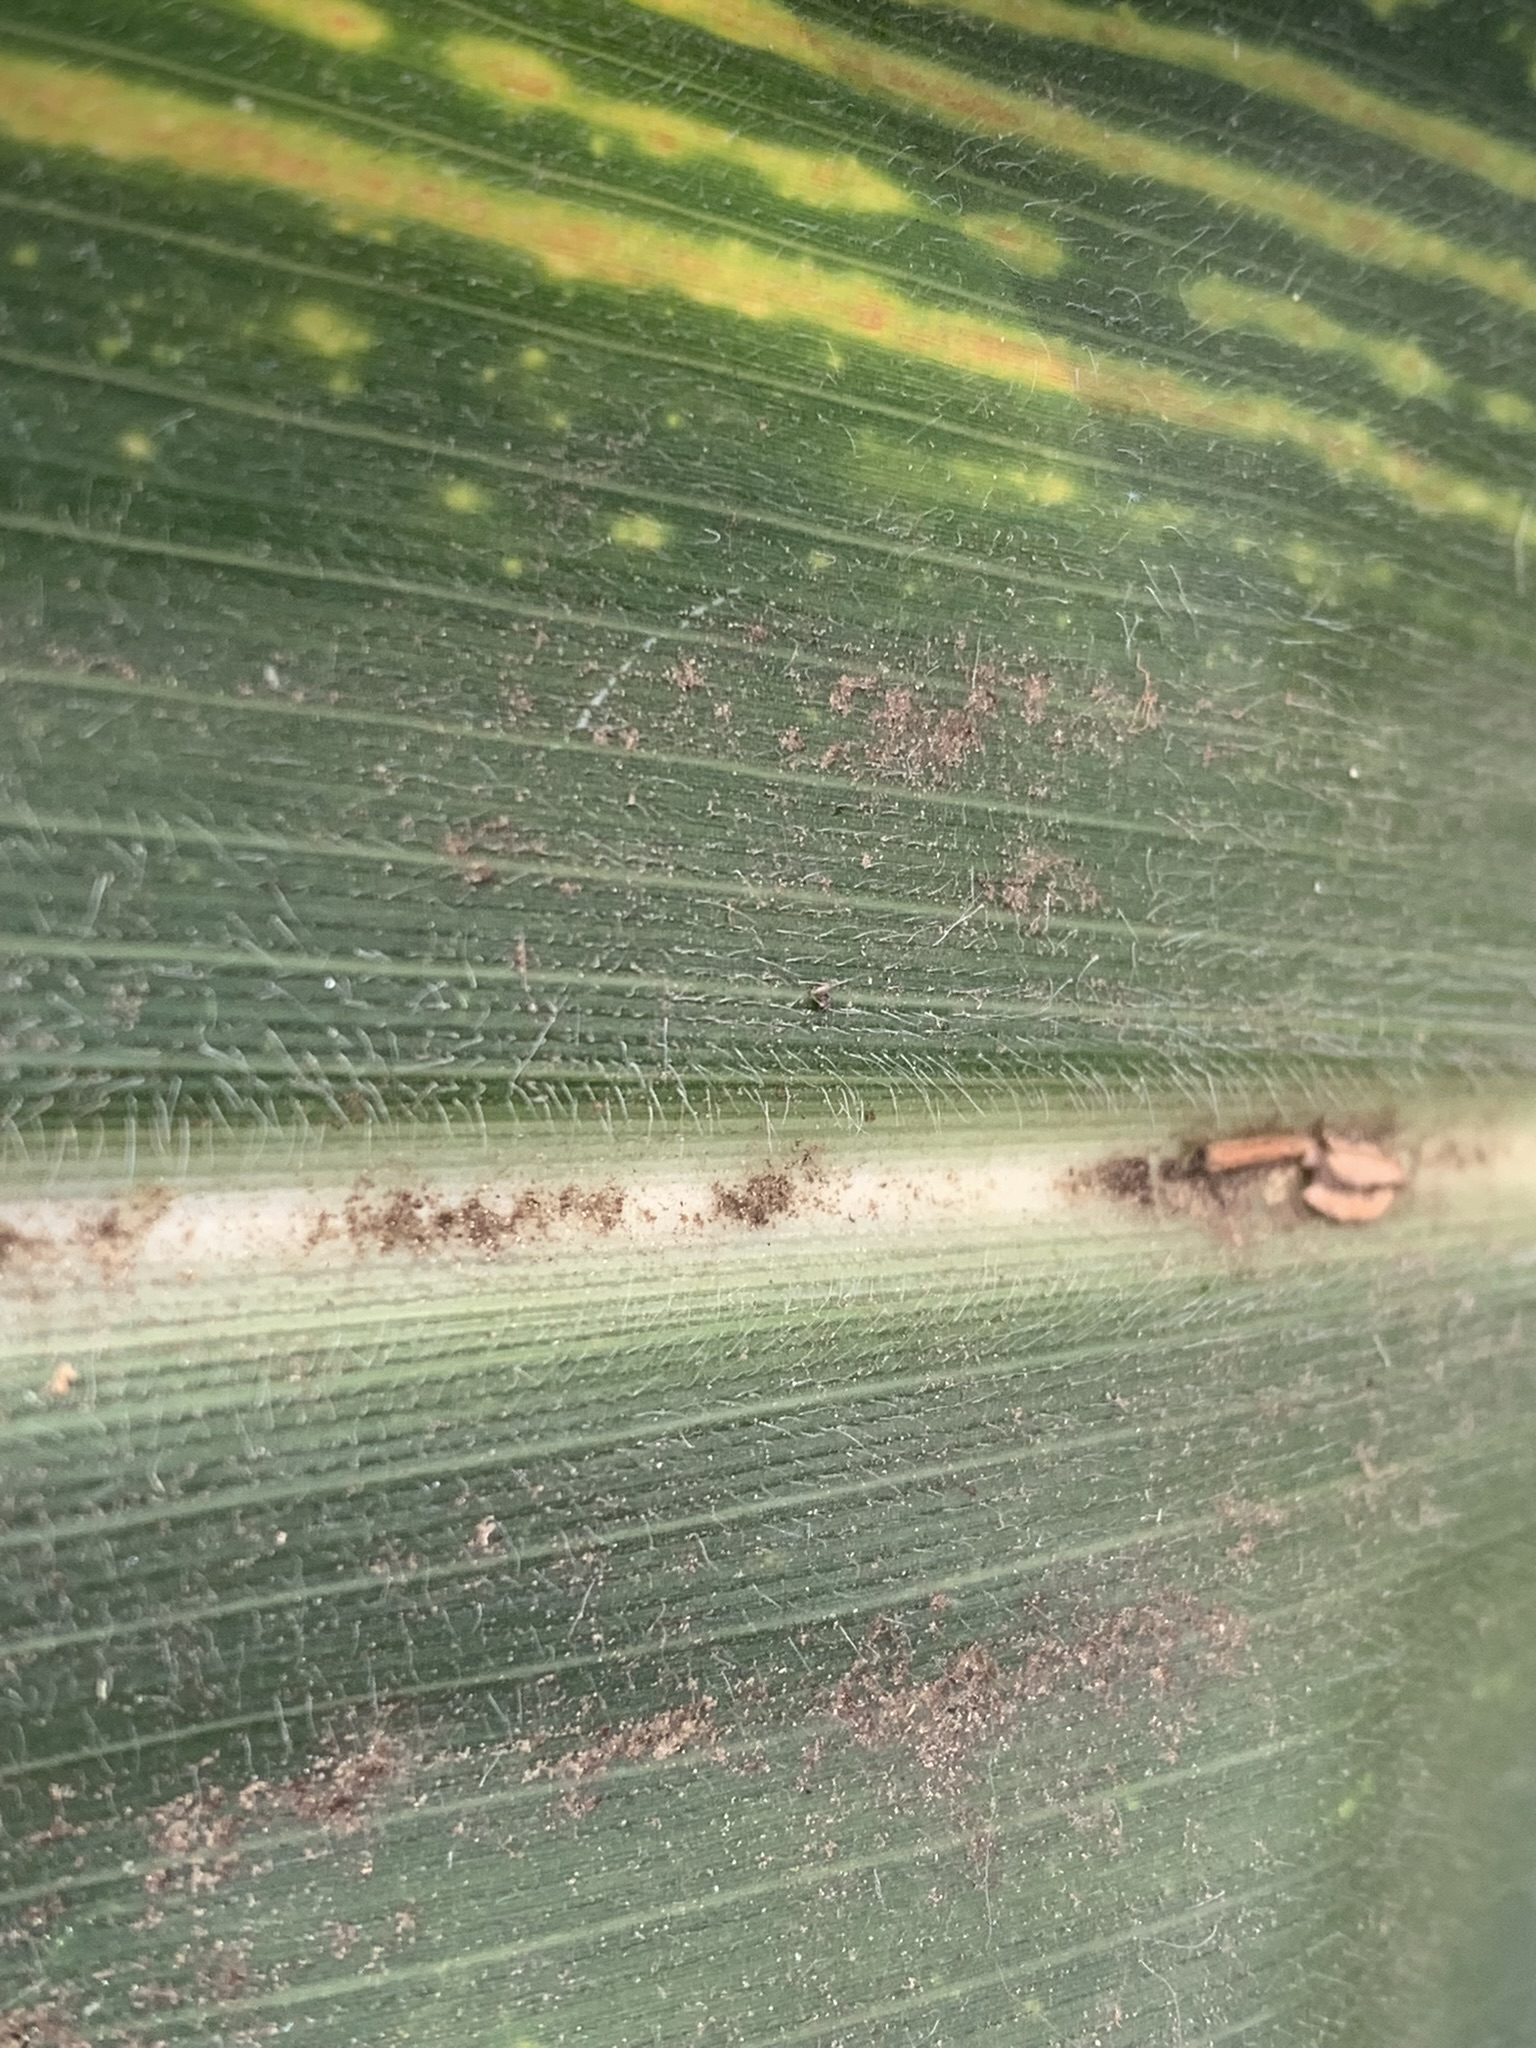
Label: MLN